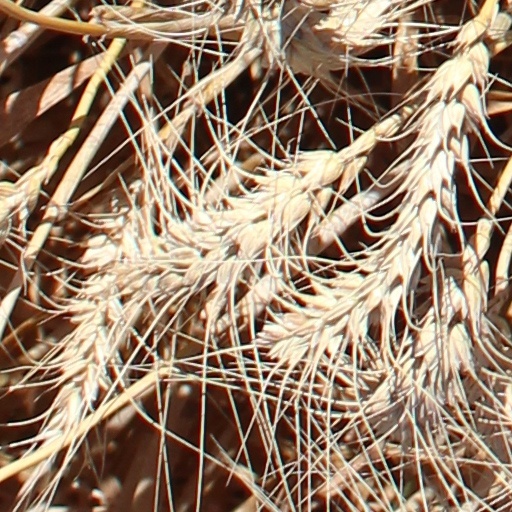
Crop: wheat